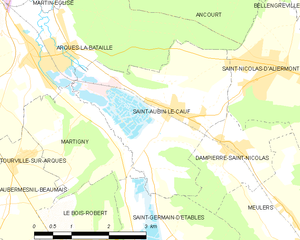
Carte des communes françaises Saint-Aubin-le-Cauf